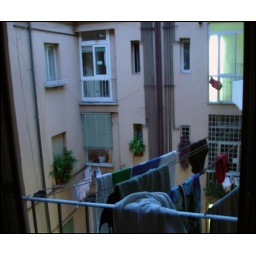
my hostel in rome, view from one balcony on my floor